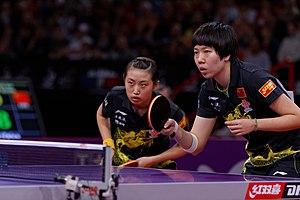
Les championnats du monde de tennis de table 2013 ont eu lieu à Paris en France du 13 au 20 mai 2013. Cinq épreuves de tennis de table figurent au programme, deux masculines, deux féminines et une mixte. La compétition se déroule au Palais omnisports de Paris-Bercy.